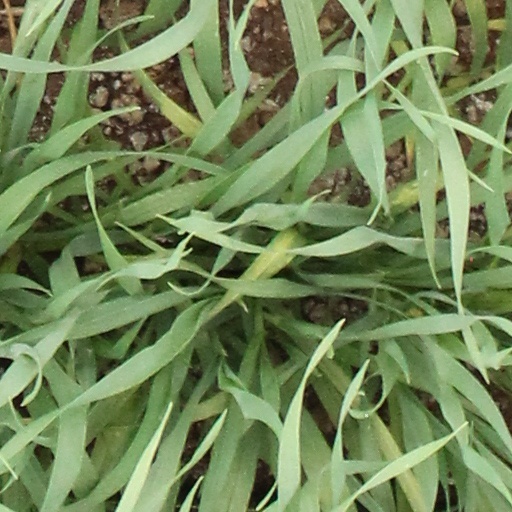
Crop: wheat